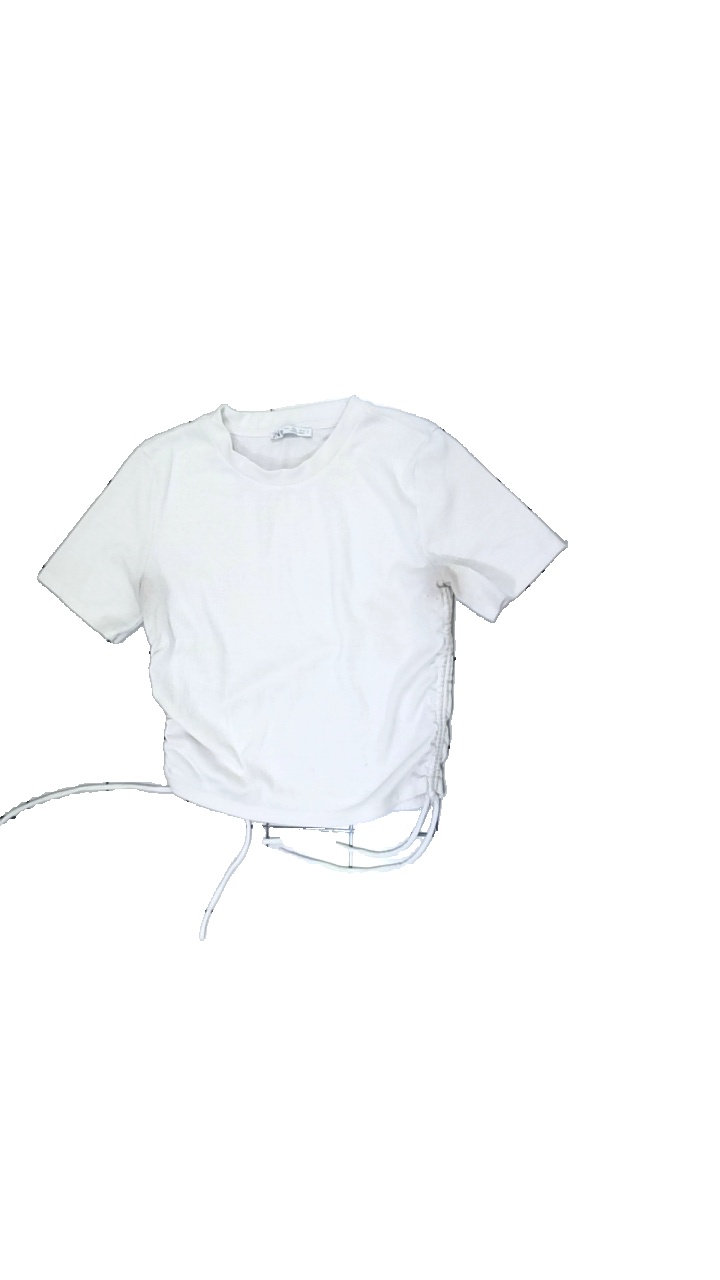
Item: T-shirt (Ladies)
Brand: Zara
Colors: White
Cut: Regular
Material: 100% polyester
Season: All
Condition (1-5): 1
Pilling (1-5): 2
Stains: Major
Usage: Recycle
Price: <50